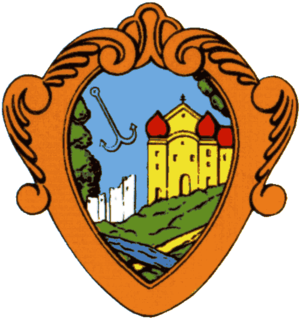
Breitenfurt bei Wien est une commune autrichienne du district de Mödling en Basse-Autriche.